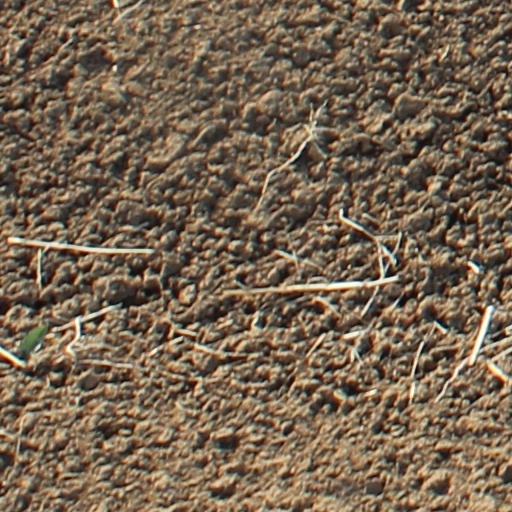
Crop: wheat